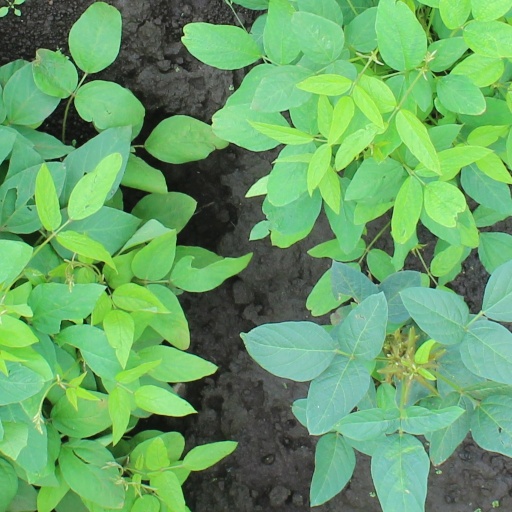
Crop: soybean